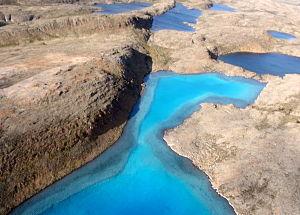
Le lac Soper dont le nom inuktitut est Tasiujajuaq est un plan d'eau situé sur la péninsule de Meta Incognita de l'île de Baffin dans la région de Qikiqtaaluk dans le territoire canadien du Nunavut.